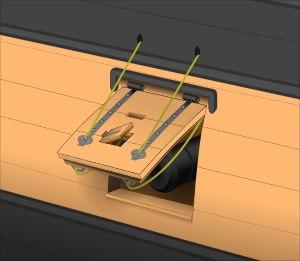
Le sabord est un terme d'architecture navale désignant une ouverture dans le flanc d'un navire, par laquelle passent les fûts de canons, les avirons ou simplement une prise d'air. Le sabord est refermé par un volet appelé mantelet de sabord.
Un canon de 36 livres est un canon tirant des boulets de 36 livres, armant les plus gros vaisseaux de ligne français et les batteries côtières, du XVIIᵉ siècle au milieu du XIXᵉ siècle.